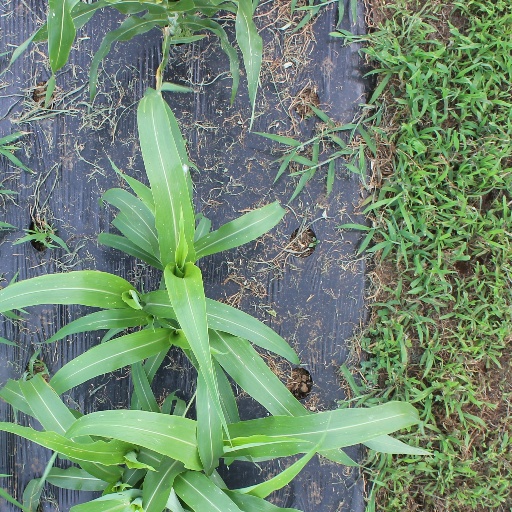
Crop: sorghum